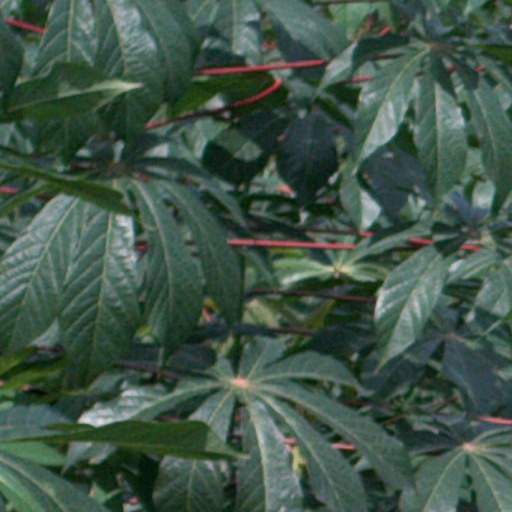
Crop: cassava